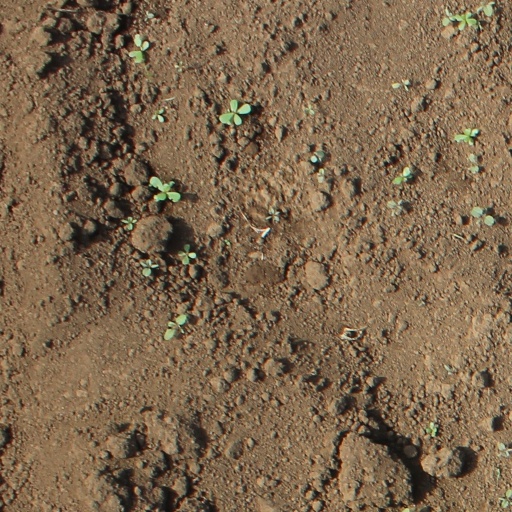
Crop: soybean